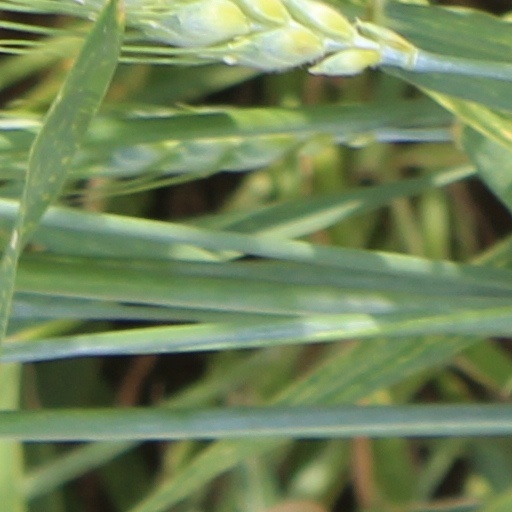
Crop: wheat